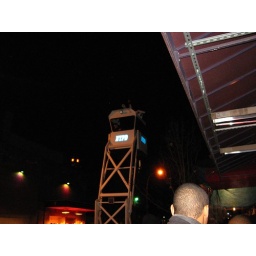
on the street where the clubs are, the cops sit in tower and can look at everyone down below. Kinda strange...